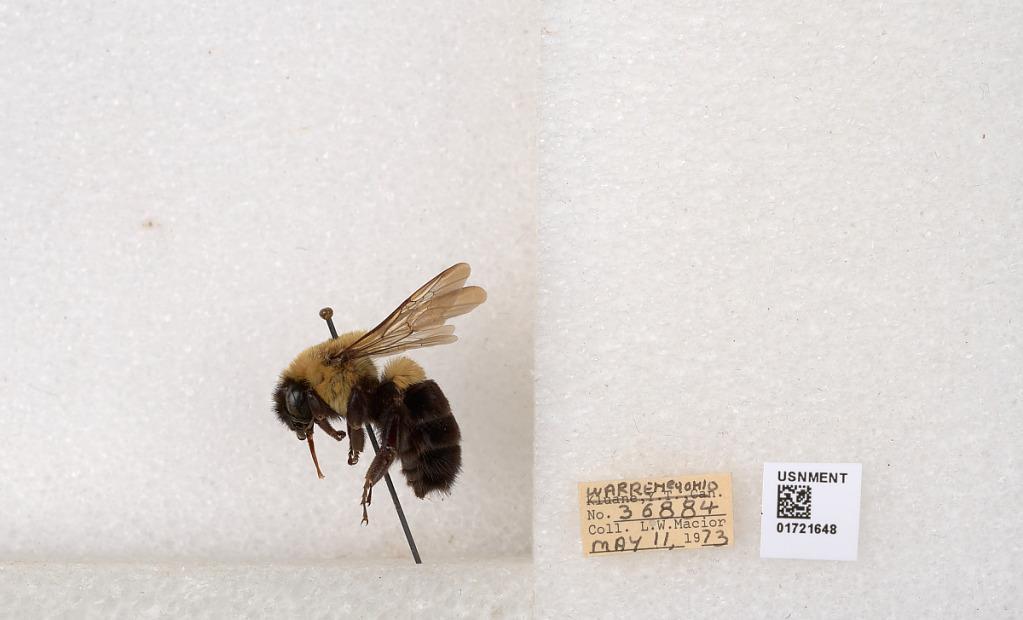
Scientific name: Bombus impatiens Cresson
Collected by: L. Macior
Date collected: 1973-5-11
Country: United States
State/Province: Ohio
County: Warren
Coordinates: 39.4276, -84.1668